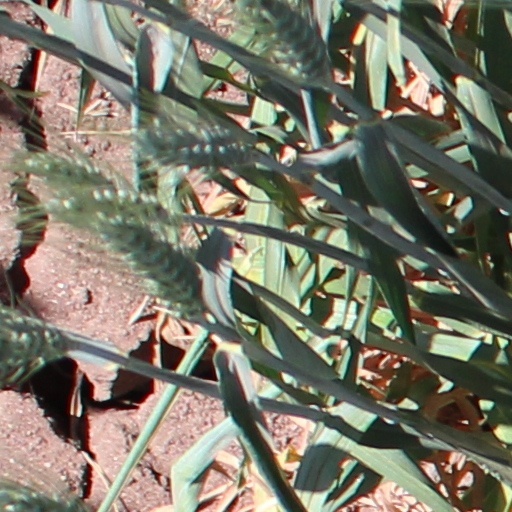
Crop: wheat